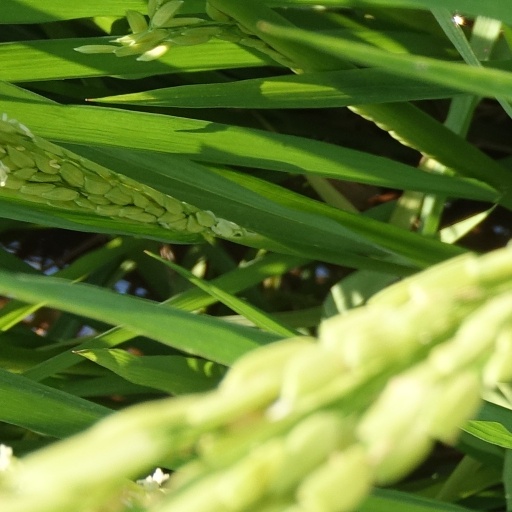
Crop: rice